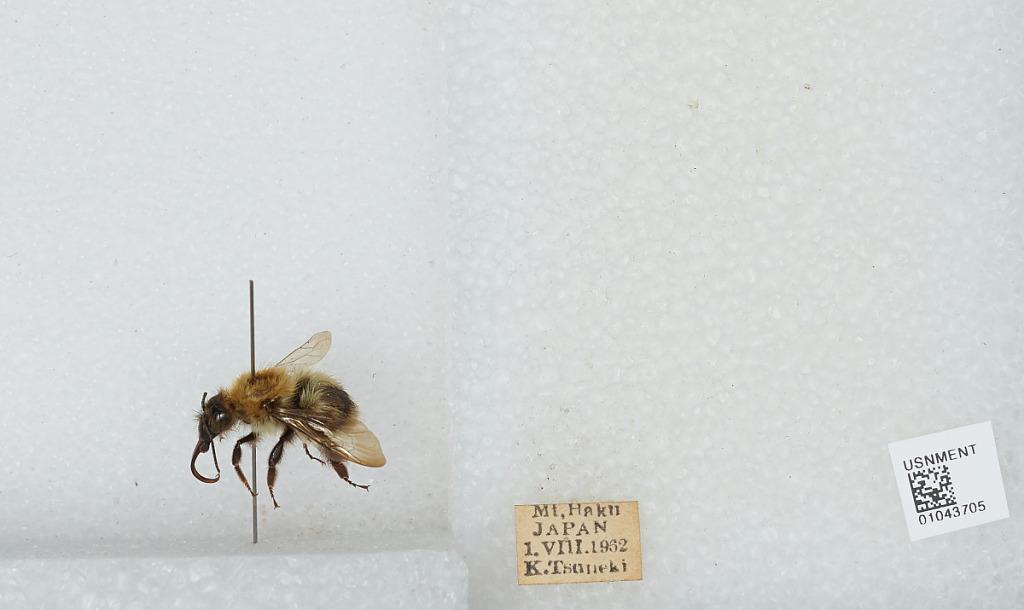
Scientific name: Bombus sp.
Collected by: K. Tsuneki
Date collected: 1962-8-1
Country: Japan
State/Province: Ishikawa
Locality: Mount Haku
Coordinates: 36.1556, 136.761